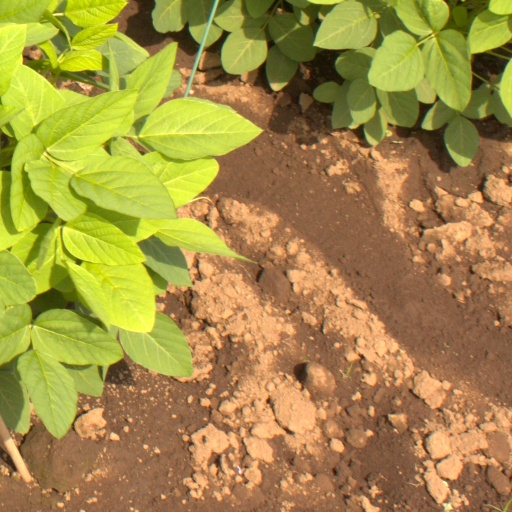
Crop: soybean